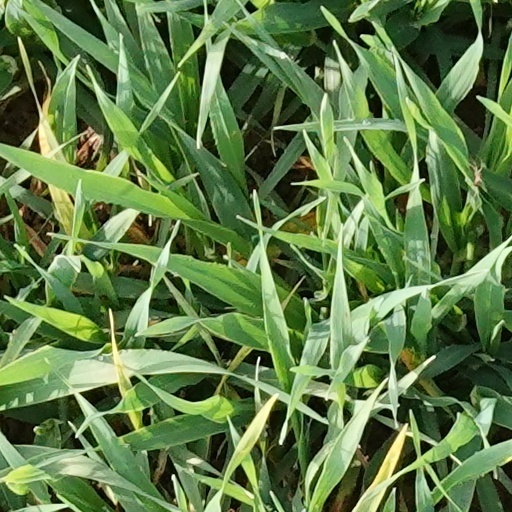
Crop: wheat